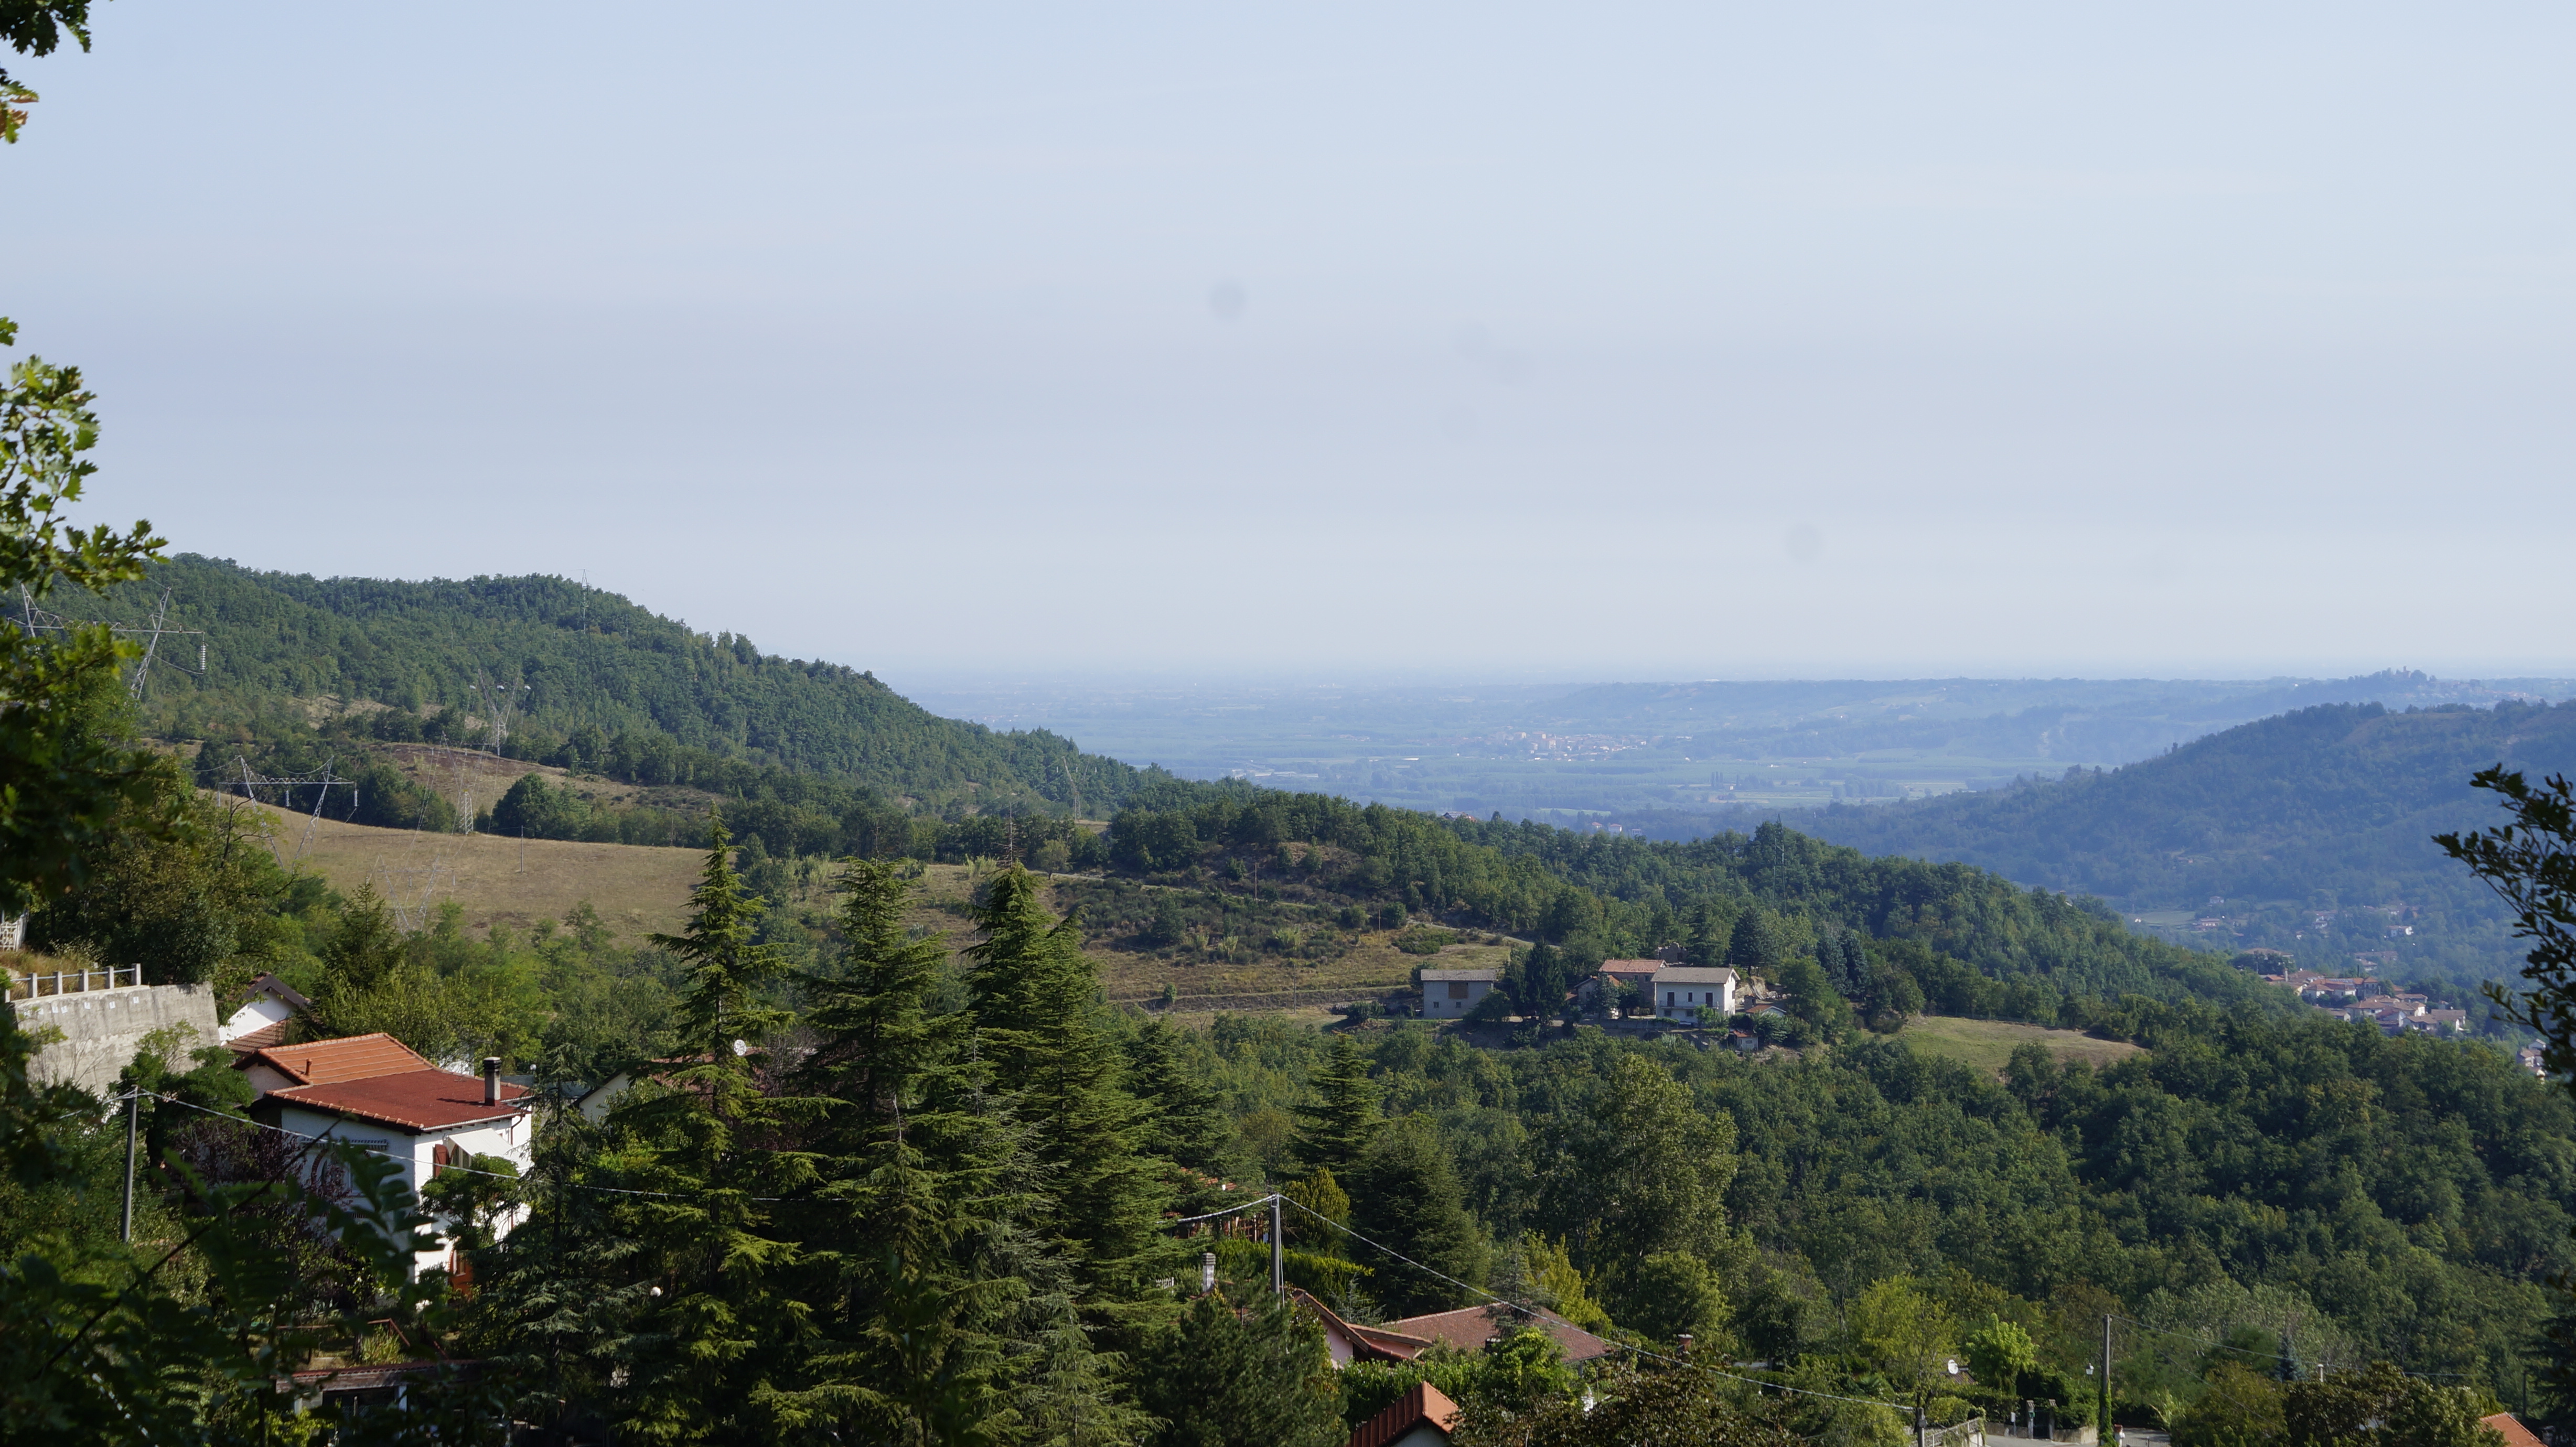
village, landscape, piedmont, italy, losio, sky, mountain, plant, tree, highland, land lot, horizon, road, forest, city, hill, mountain range, travel, valley, plateau, house, fell, hill station, tourism, ridge, chaparral, suburb, leisure, roof, jungle, tropical and subtropical coniferous forests, bird's eye view, grassland, mountain village, shrubland, vacation, rock, escarpment, aerial photography